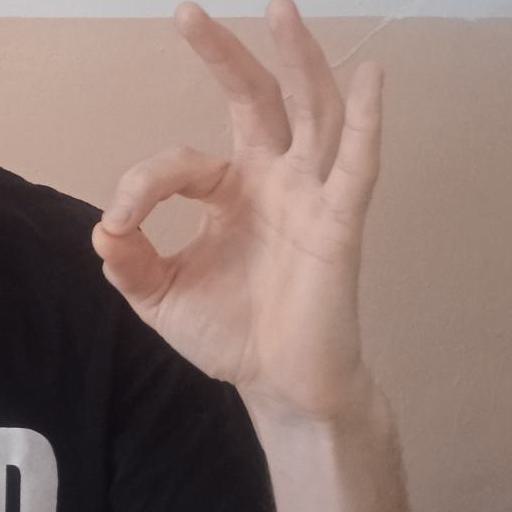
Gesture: ok